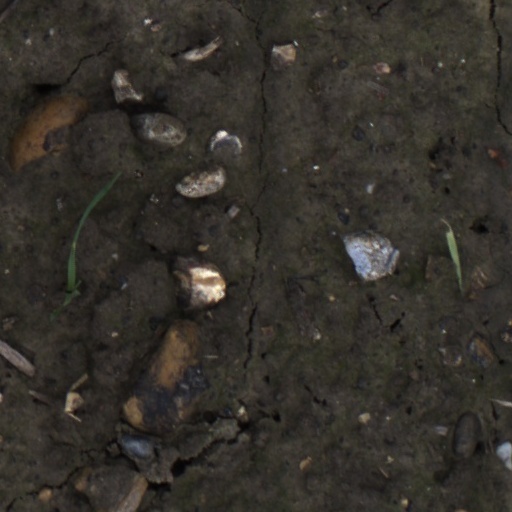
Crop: wheat